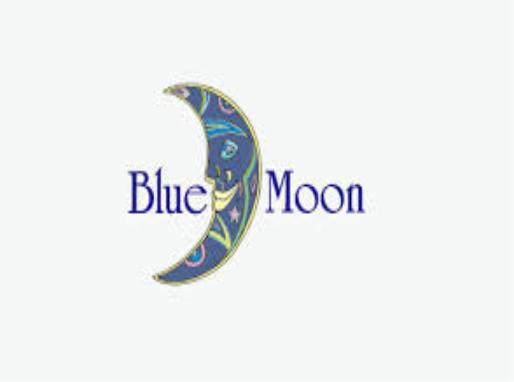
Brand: bluemoon
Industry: Necessities